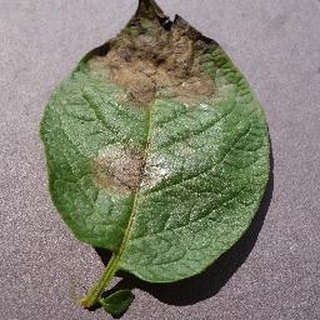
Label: potato_late_blight